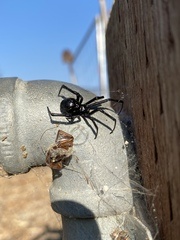
Species: Lactrodectus_hesperus